The Seven Deadly Sins: Signs of Holy War

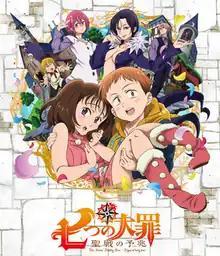
Cover for the second home media volume of the special

is a four-part anime television special that features an original story written by Nakaba Suzuki, author of "The Seven Deadly Sins" manga series for which the anime is based on. The special anime was confirmed on September 27, 2015 and began airing on August 28, 2016 on MBS and TBS. The special was licensed by Netflix and released on the platform on February 17, 2017. The special was produced by A-1 Pictures, directed by Tomokazu Tokoro, and written by Yuniko Ayana and Yuichiro Kido, featuring character designs by Keigo Sasaki. The music was composed by Hiroyuki Sawano and Takafumi Wada. The opening theme song is "Classic" by Mucc and the ending theme song is by Alisa Takigawa. A commercial following the final episode of the special confirmed a second season of the anime had been green-lit, which later aired in 2018 under the title "".